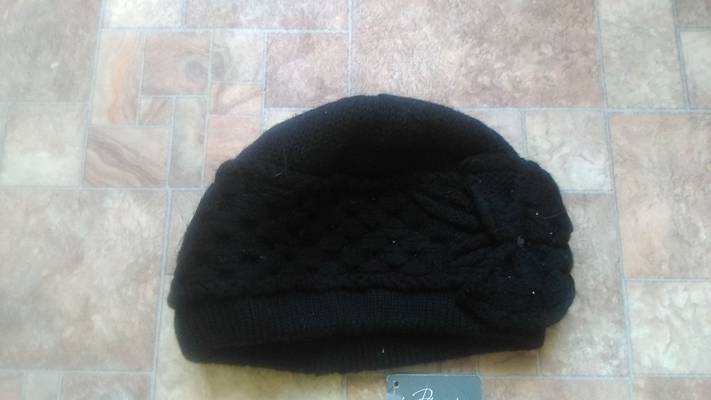
Waste category: clothes